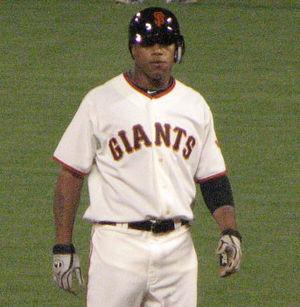
Darren Scott Ford est un joueur de champ extérieur au baseball. Il est sous contrat avec les Giants de San Francisco de la Ligue majeure de baseball.